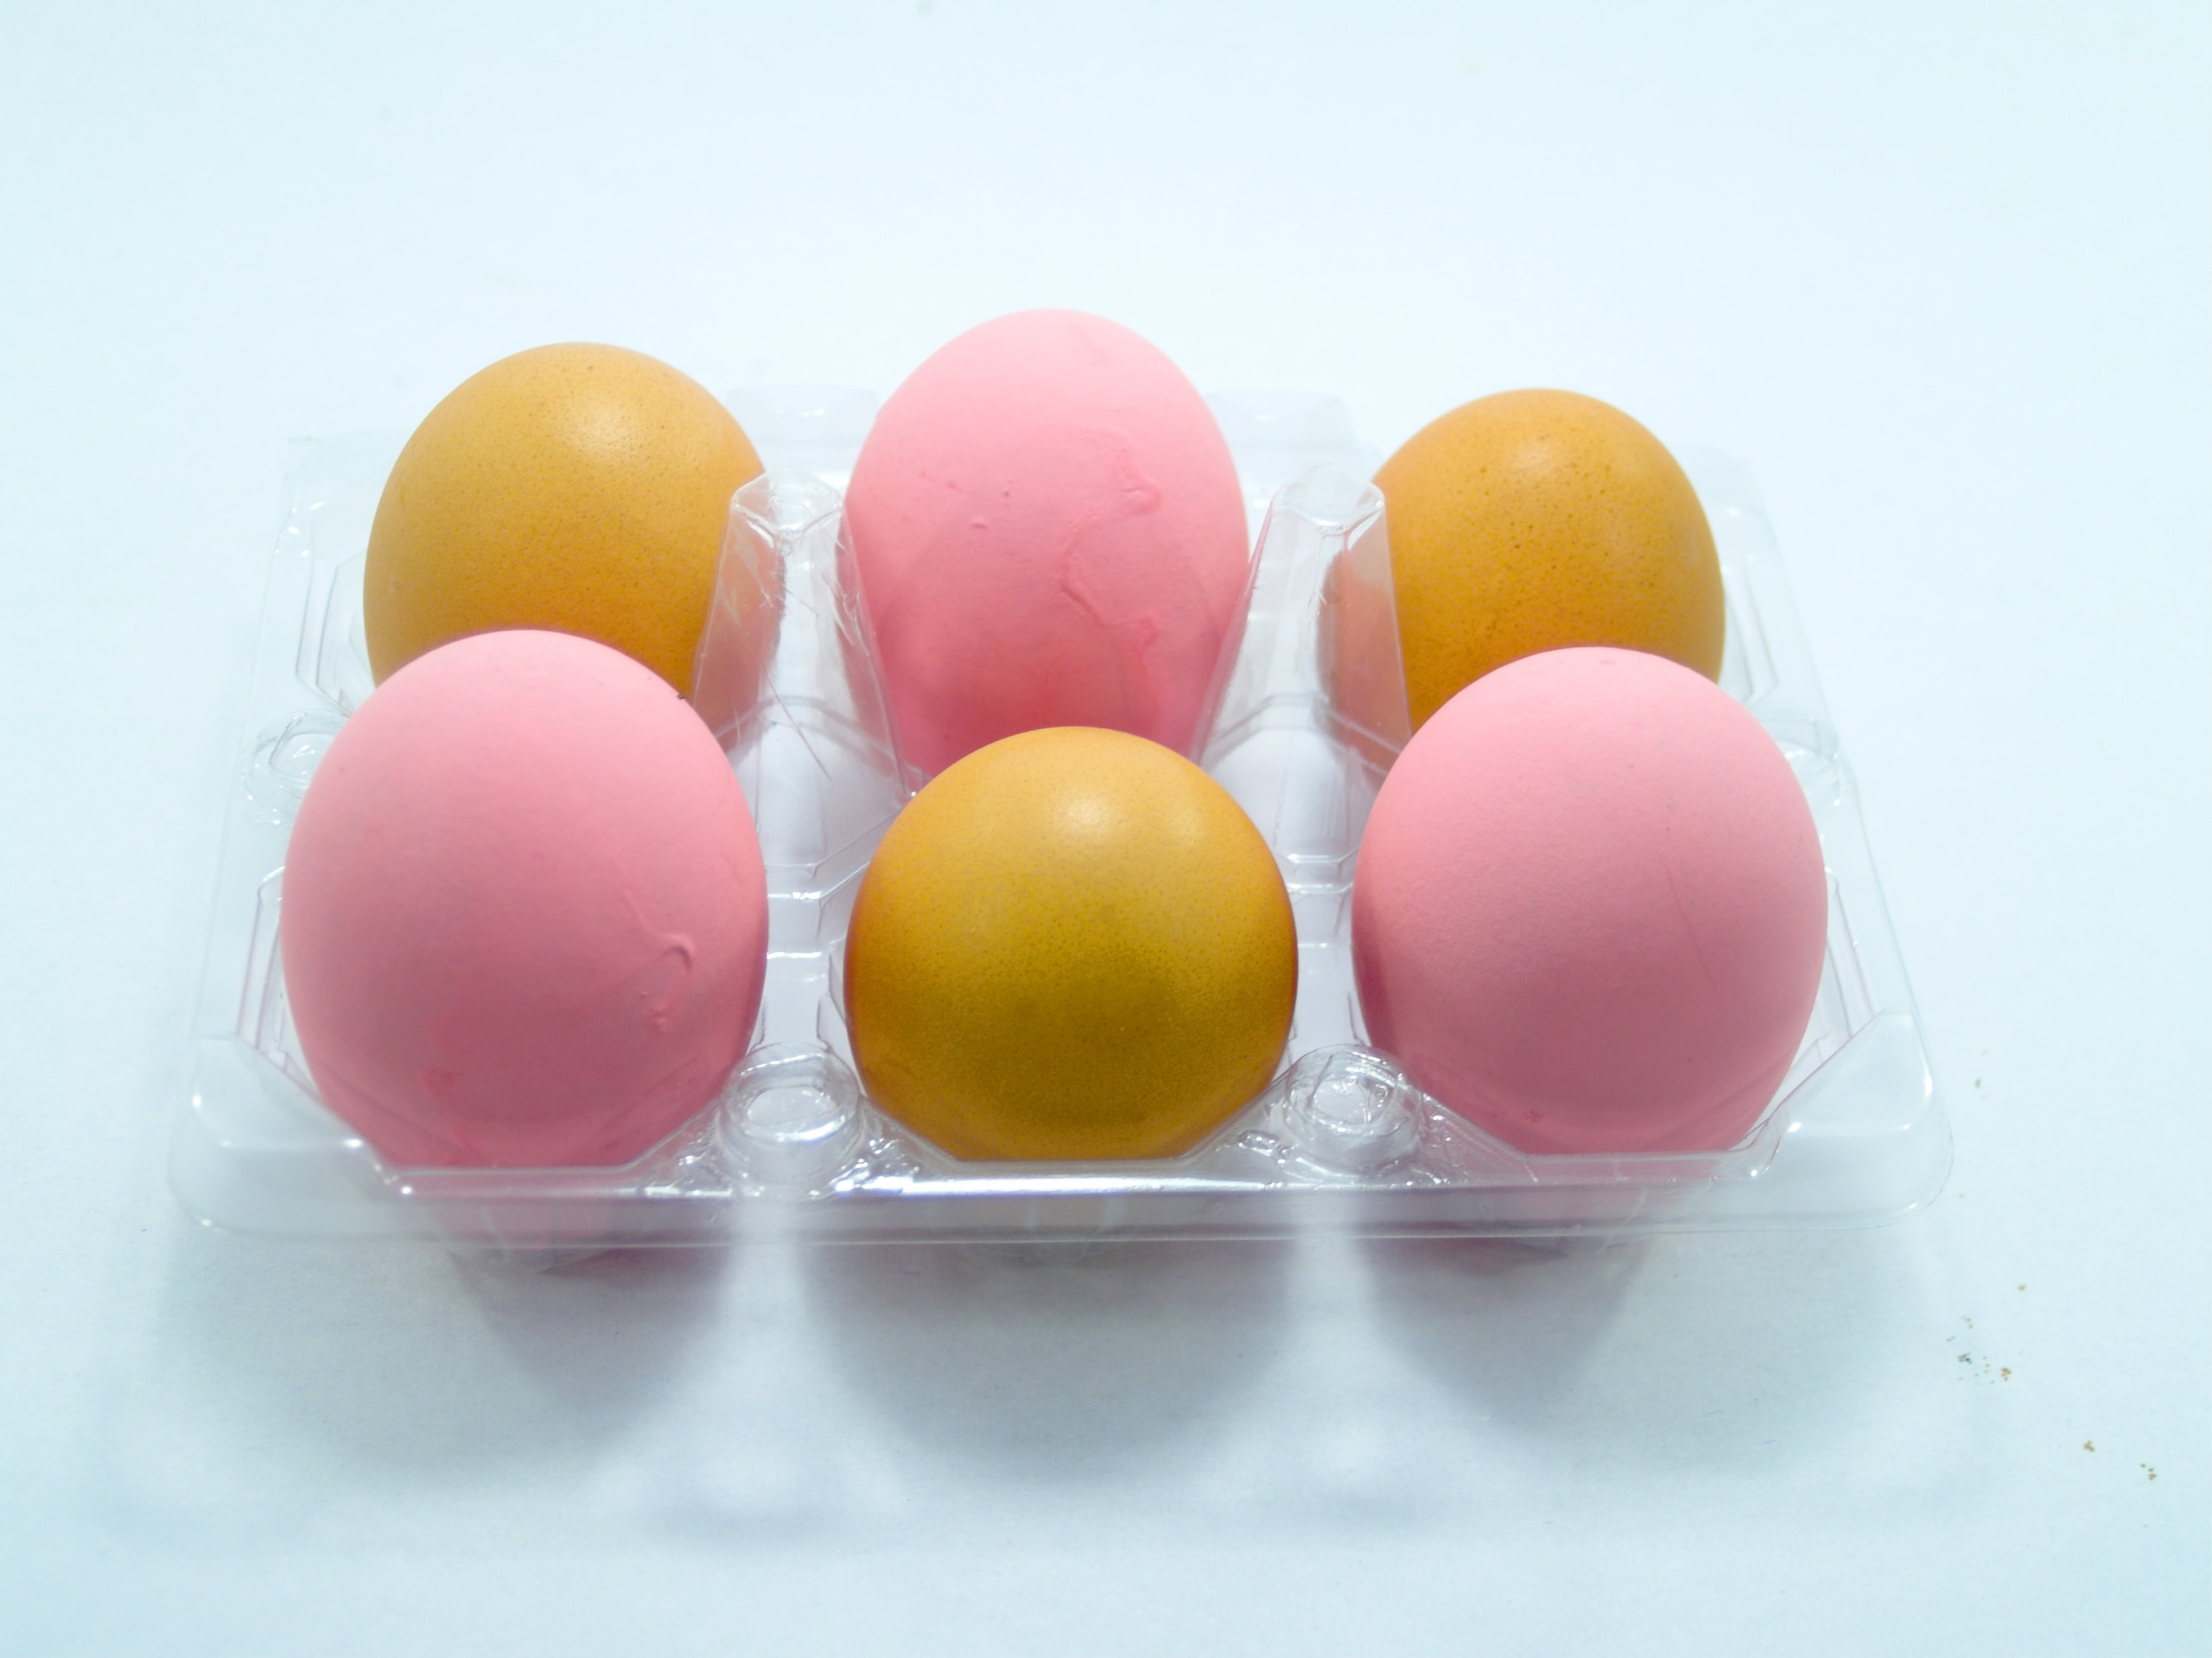
nature, farm, animal, meal, food, ingredient, color, macro, natural, fresh, brown, market, yellow, agriculture, pink, breakfast, healthy, cuisine, delicious, chicken, shell, egg, yolk, poultry, close up, product, background, single, raw, easter, detail, aliment, century, diet, organic, boiled, oval, nutritious, protein, uncooked, easter egg, cholesterol, fermented, eggshell